Kōchikai

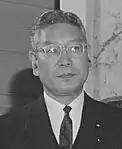
Hayato Ikeda

Kōchikai was founded in 1957 by Hayato Ikeda as he prepared to contest against his rivals for Liberal Democratic Party leadership and the premiership itself. Originally, it was modeled on a think tank, and was initially called the "Kōchikai Policy Study Group" (宏池会政策研究会). The name "Kōchikai" ("Broad Pond Society") was given to the group by right-wing power broker Masahiro Yasuoka, and was taken from a line from the Eastern Han dynasty poet Ma Rong: "Let's go lie in the pavilion on the hill, and gaze at the broad pond." It was also a pun on Ikeda's surname, which means "rice field by the pond."